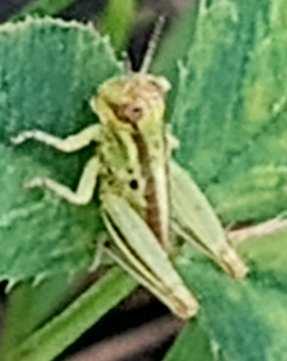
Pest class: occasional_pest